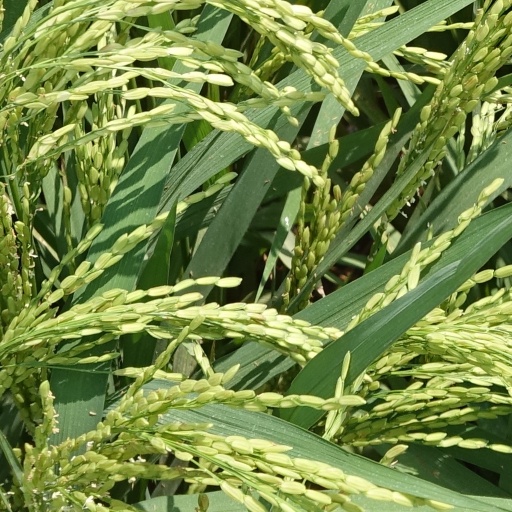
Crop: rice